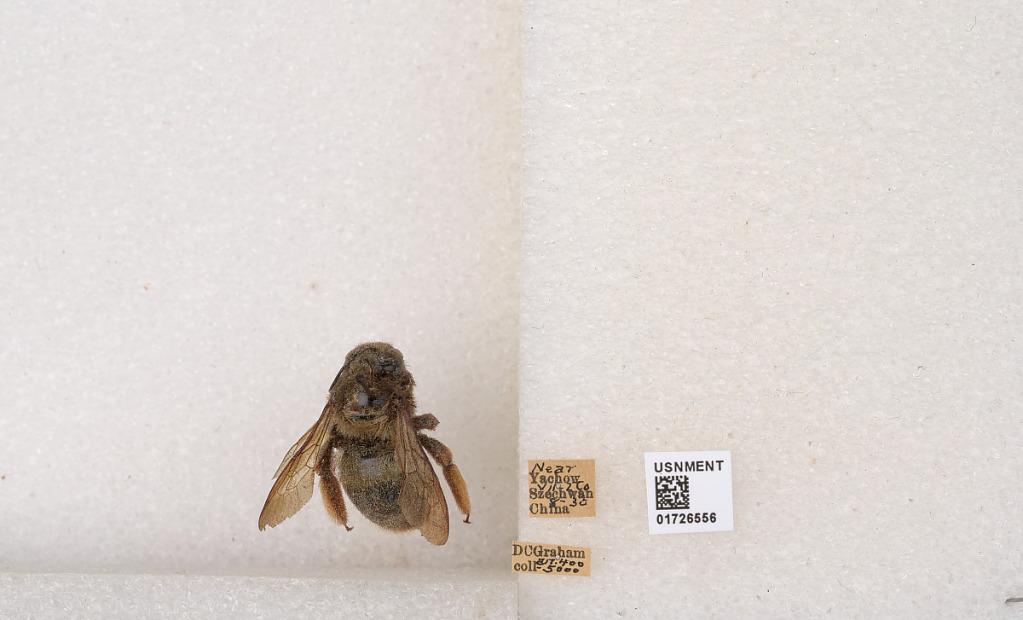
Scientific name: Xylocopa (Mesotrichia) latipes (Drury)
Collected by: D. Graham
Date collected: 1920-7-2
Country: China
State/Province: Sichuan
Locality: Near Yachow